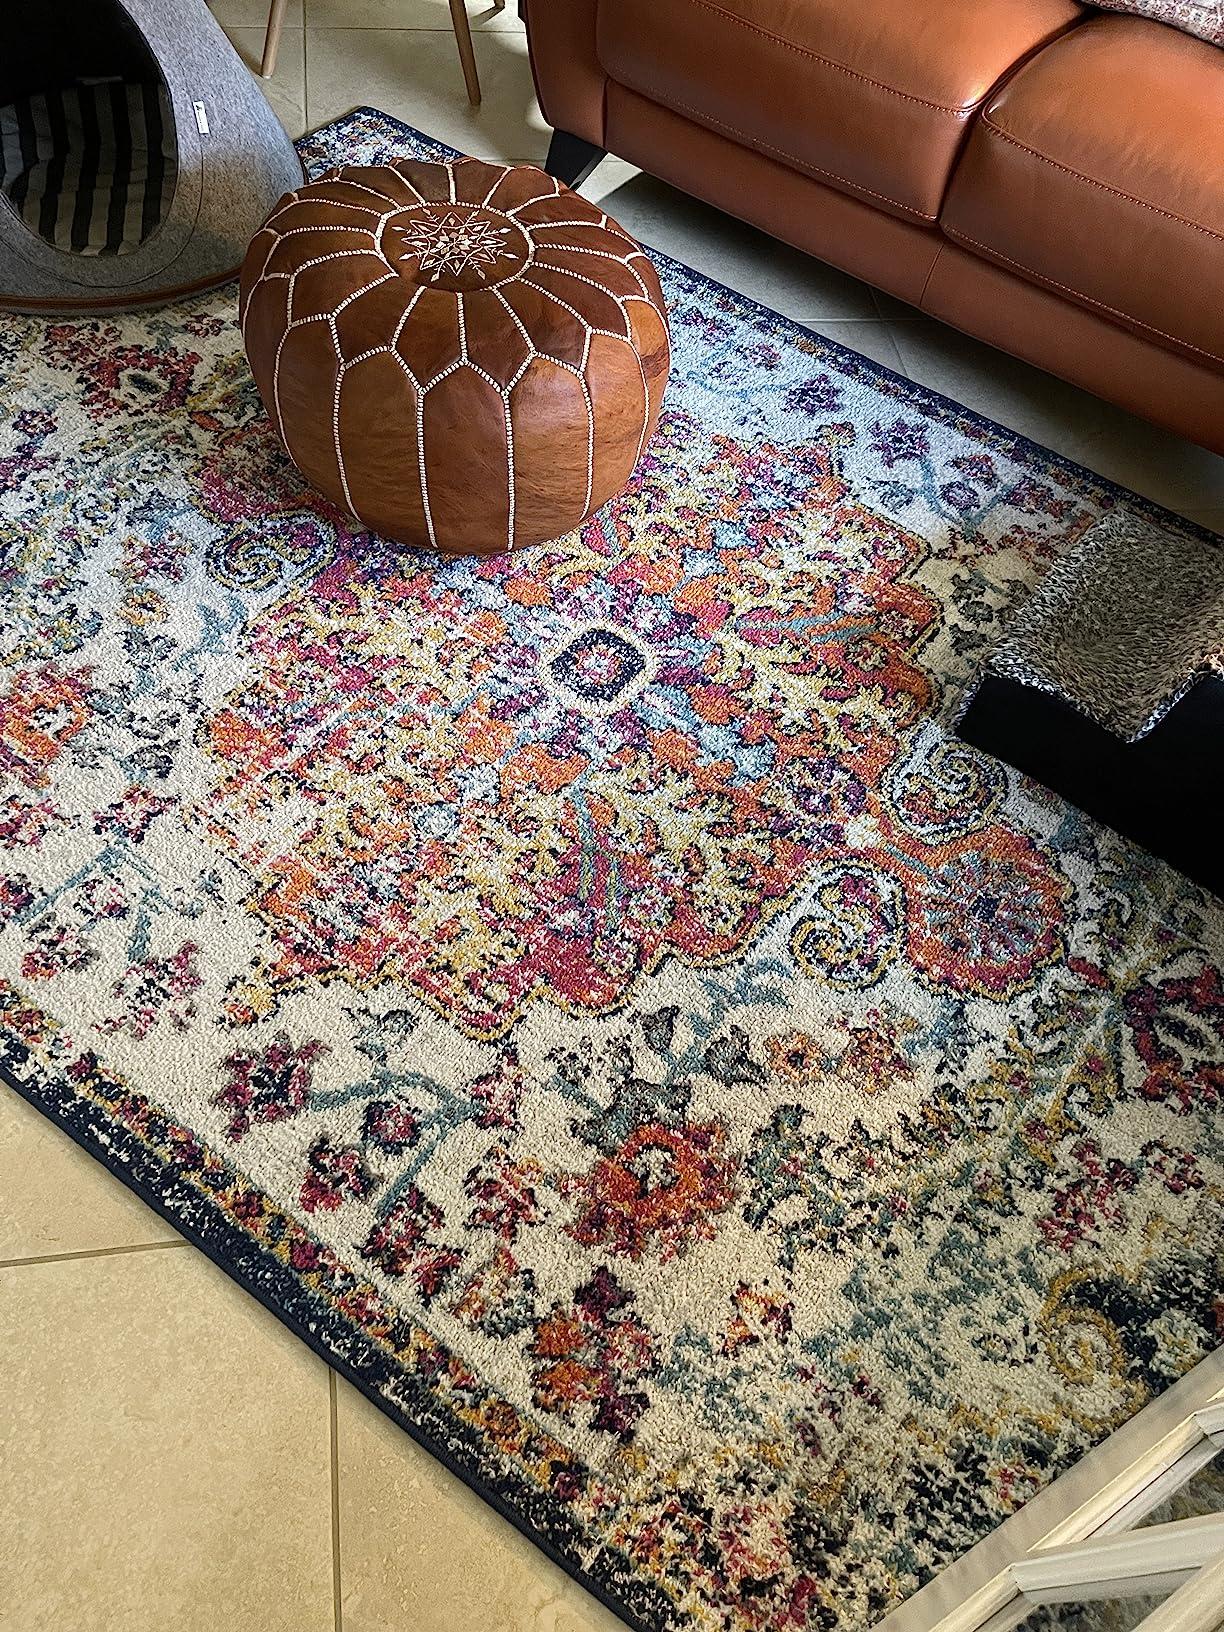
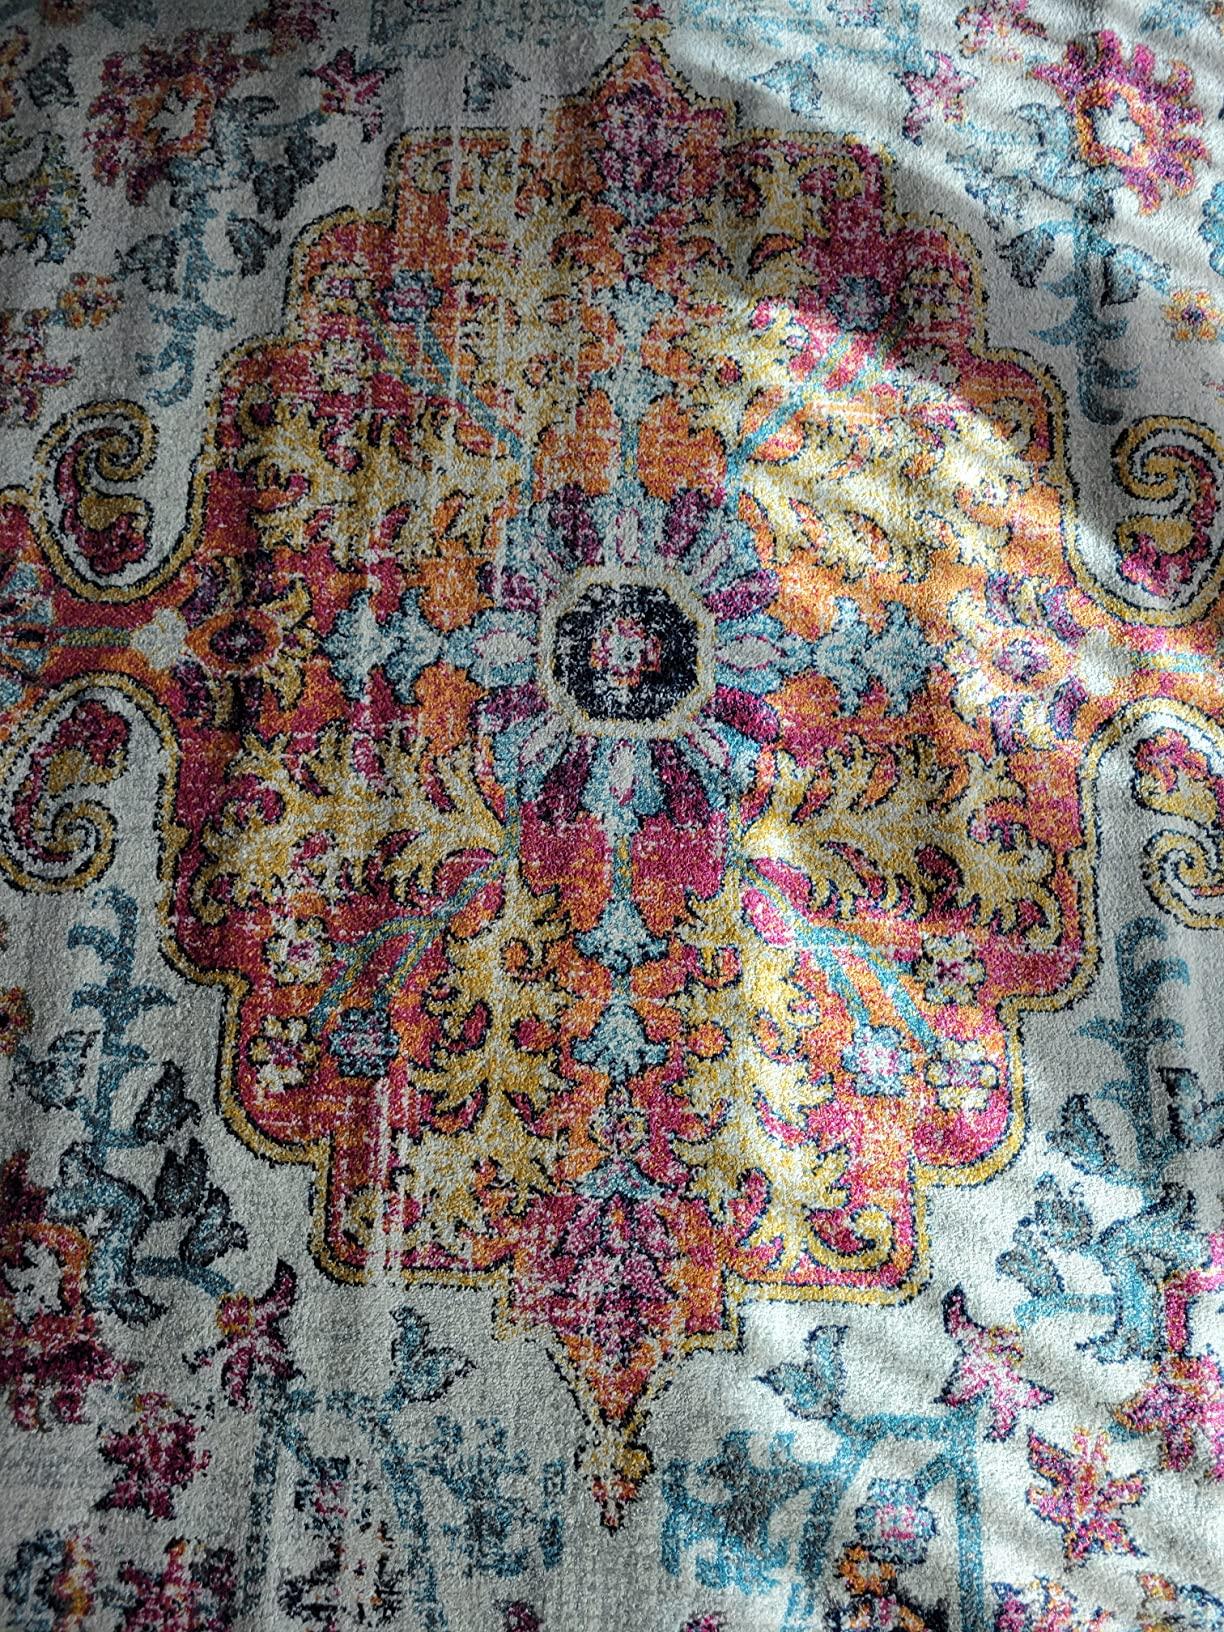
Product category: misc
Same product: yes